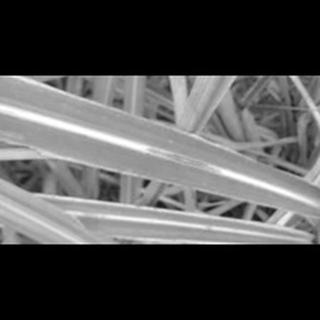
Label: sugarcane_red_rot